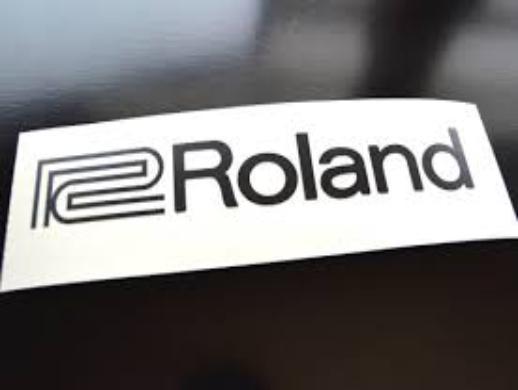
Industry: Electronic